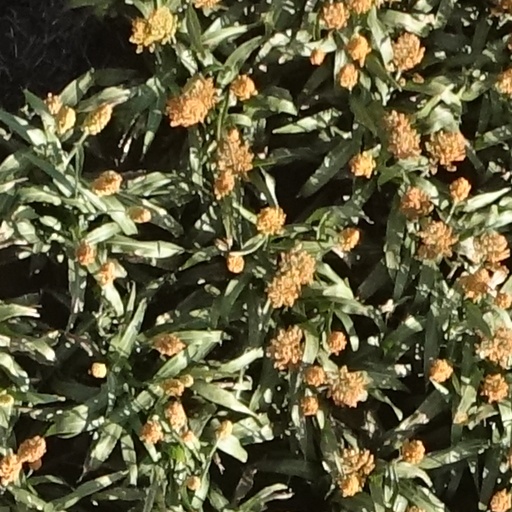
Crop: sorghum